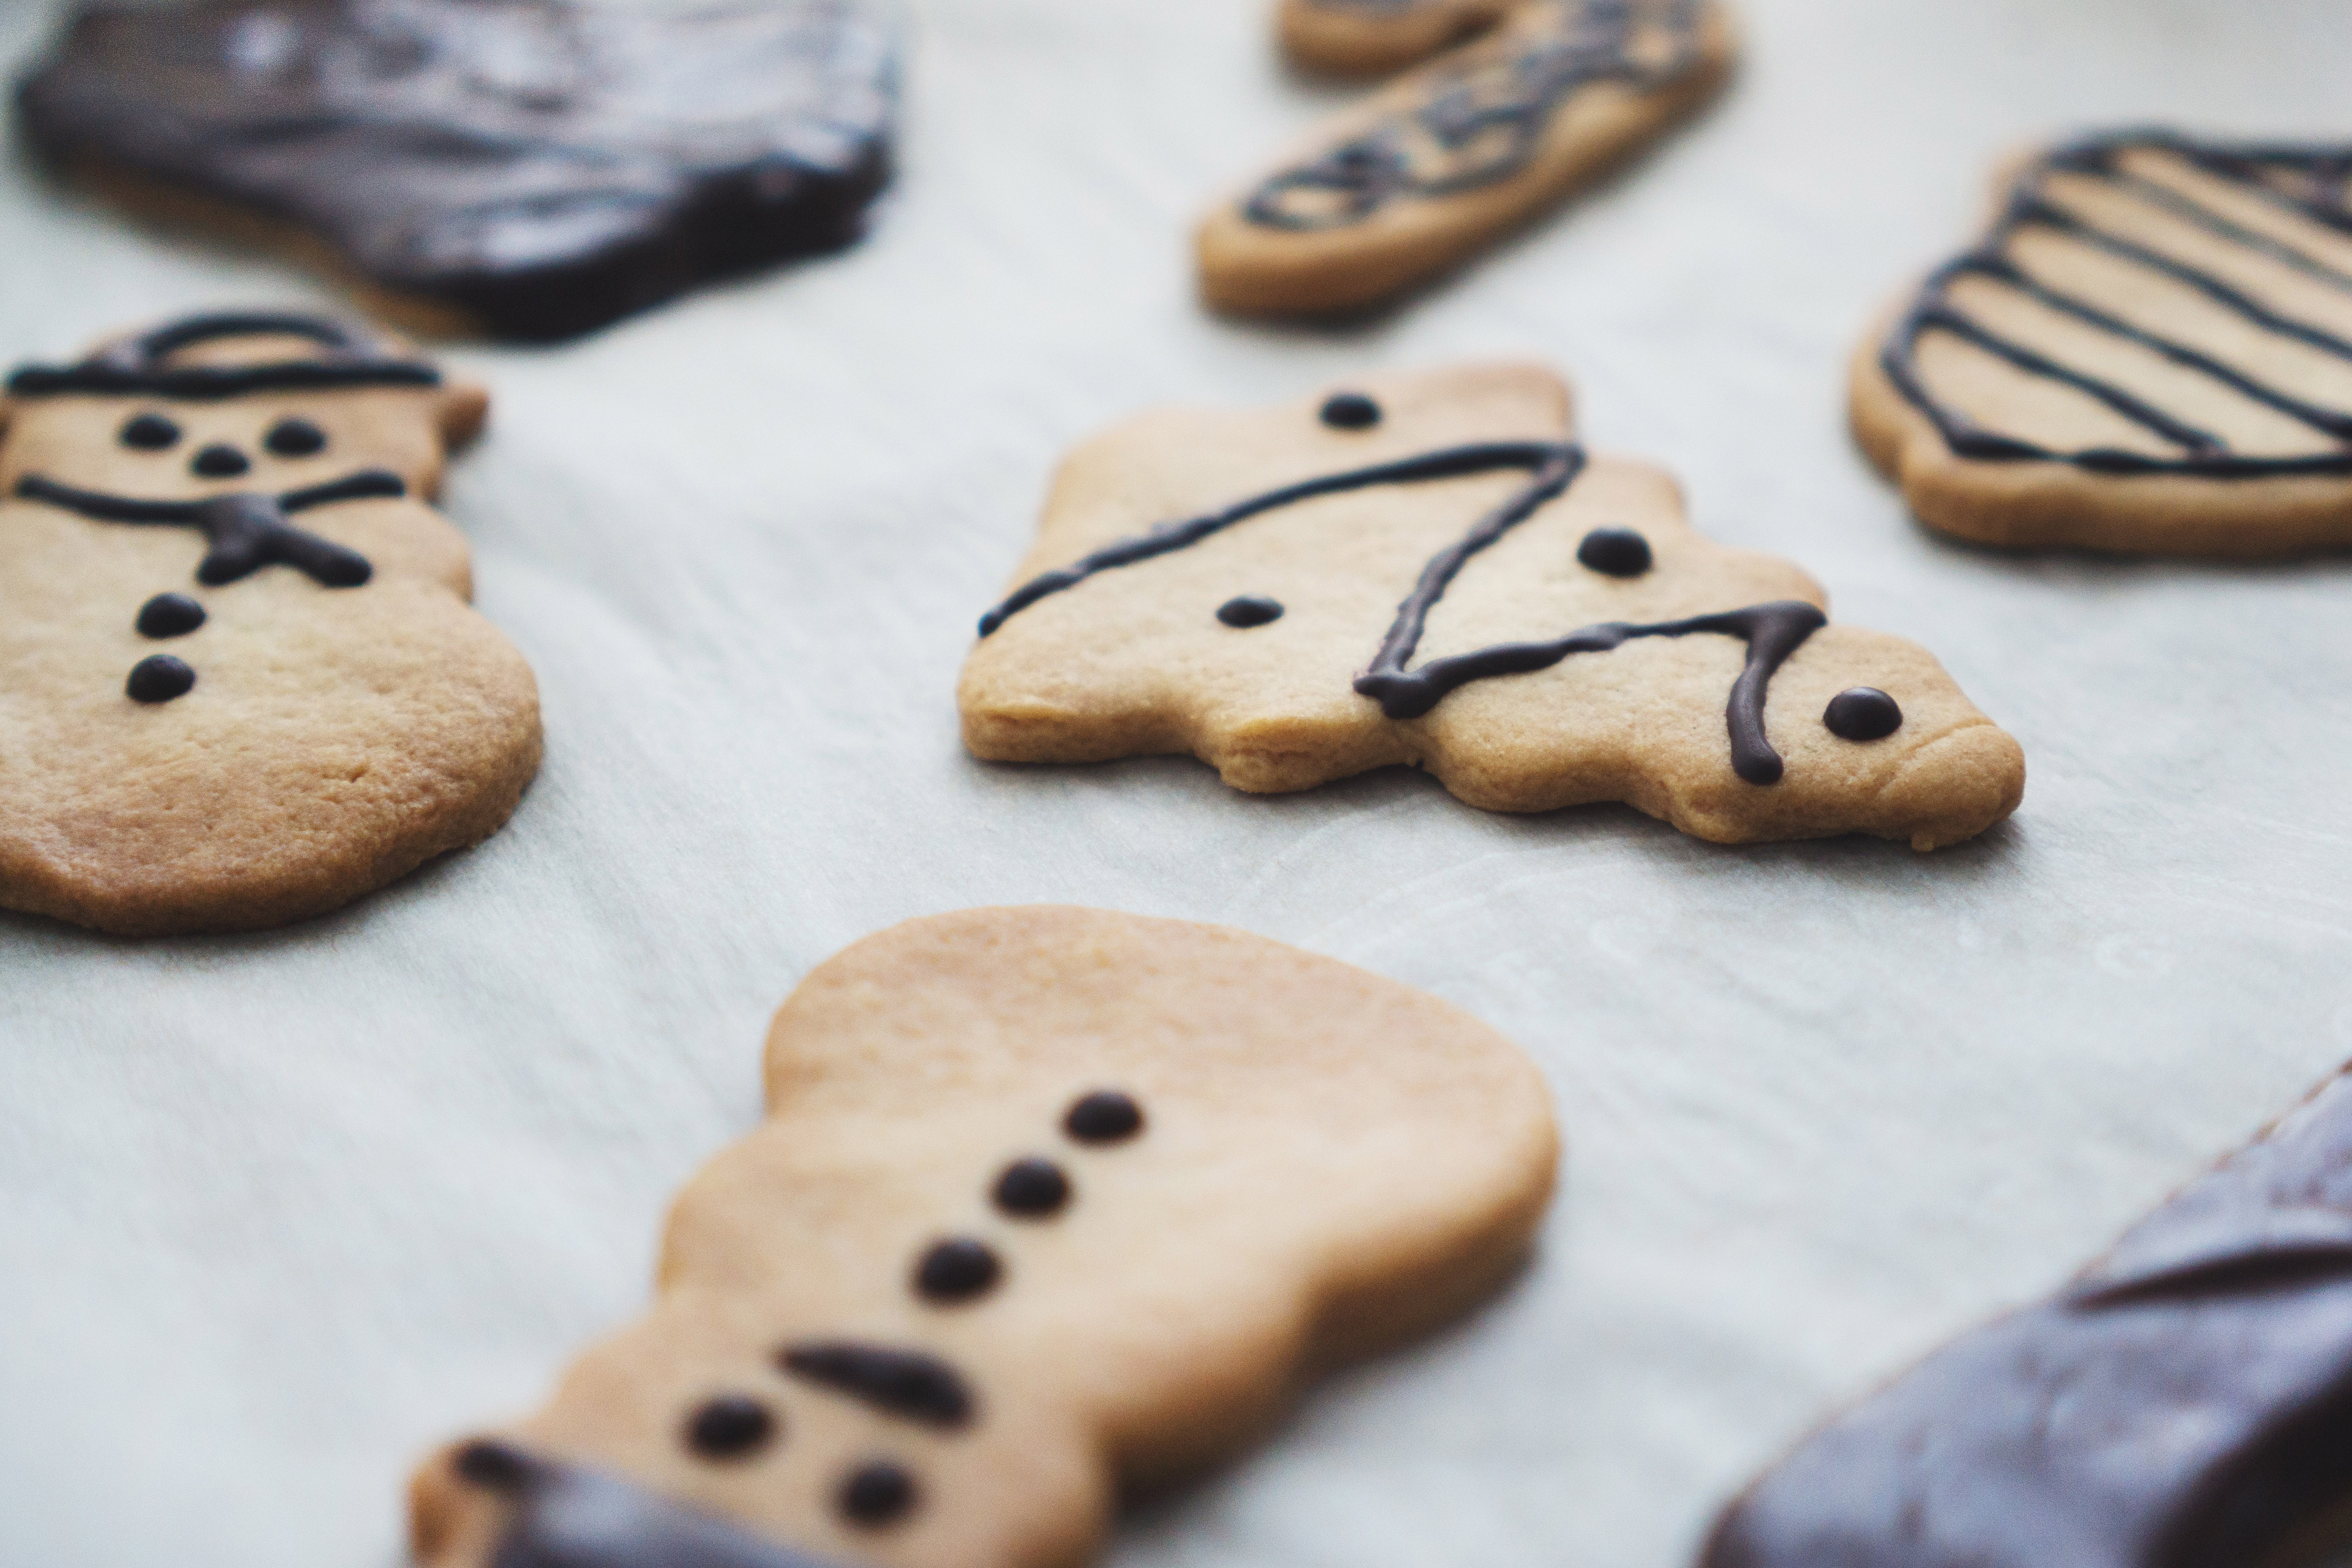
food, biscuit, snack, cookies and crackers, cookie, baked goods, baking, dessert, chocolate chip cookie, cuisine, Gocciole, finger food, dish, bredele, ingredient, sweetness, chocolate chip, fawn, comfort food